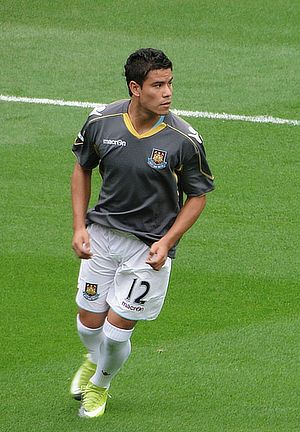
Pablo Barrera
Pablo Edson Barrera Acosta er en mexicansk fodboldspiller, der spiller som kantspiller hos den mexicanske klub Pumas UNAM. Han har tidligere blandt andet repræsenteret Premier League-klubben West Ham United og La Liga-klubben Real Zaragoza. Han debuterede for West Ham den 14. august 2010 i et Premier League-nederlag til Aston Villa.